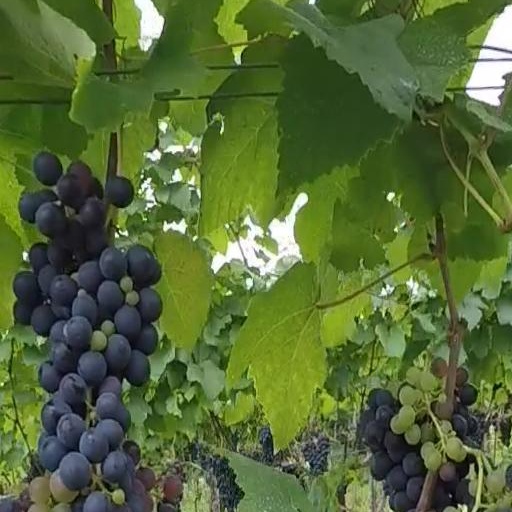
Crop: grape